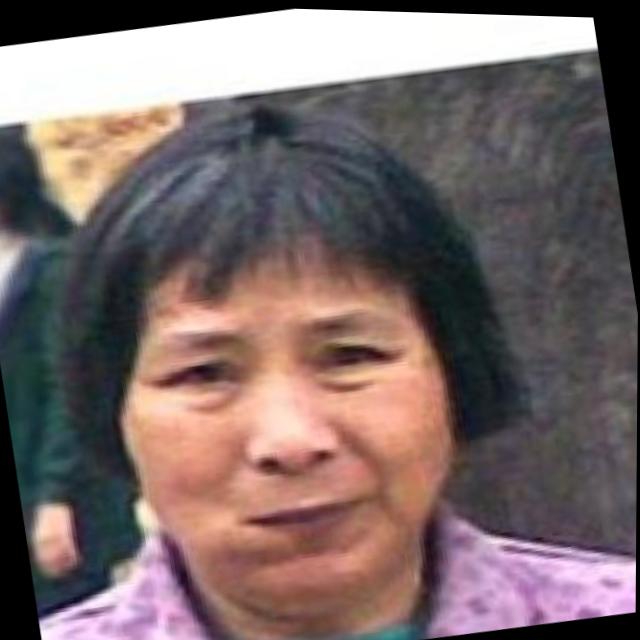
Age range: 45-64